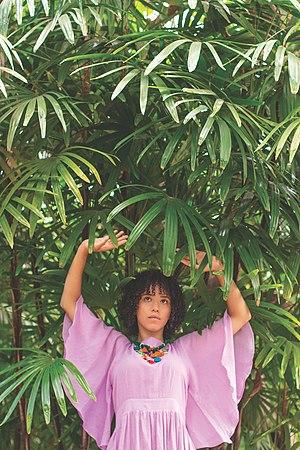
Kaia Kater est une chanteuse, auteure, compositrice et interprète canadienne. Elle joue du piano, du banjo et de la guitare.